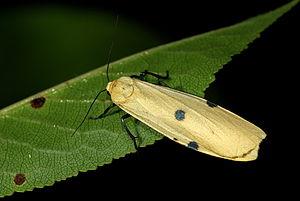
Lithosia quadra femelle photographié en chasse nocturne à St Pierre-le-Vieux en Vendée.